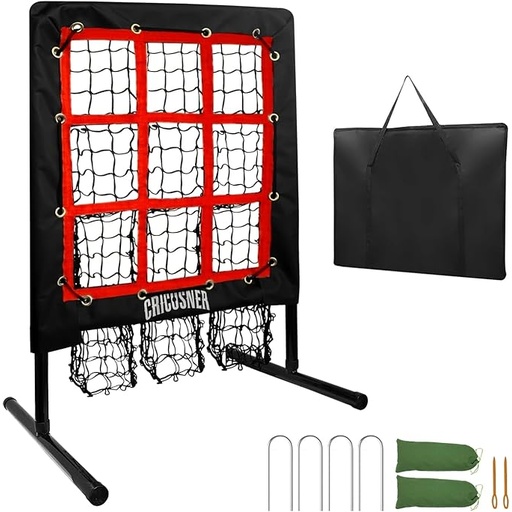
9 Hole Pitching Net, Heavy-Duty Baseball Net with Strike Zone for Pitching and Hitting, Height Adjustable Training Equipment with 9 Pocket Pitching Target for Baseball & Softball Practice
About This Sturdy & Durable Build: Our 9-hole pitching net is crafted with a thick alloy frame, ensuring remarkable stability. Each component has undergone strict testing. The high-quality netting and PVC net cloth ,as well as excellent stitching, can endure substantial impacts, enabling pitchers to practice intensively without worry. Whether it's intense fastballs or powerful curveballs, this net stands up to the challenge, making it a reliable choice for long - term training Pitcher - Oriented Design: The pitching net is equipped with a strike zone and features a black - and - white color scheme to mimic a realistic pitching scenario. This design aids pitchers in practicing swiftly and accurately, regardless of the training environment - be it indoors or outdoors. It helps pitchers improve their pitching accuracy by providing a visual target that closely resembles an actual game situation, thus enhancing muscle memory and overall performance Multiple Height Adjustments: Featuring 3 adjustable height levels, this pitching net caters to players of all ages and skill tiers. From novice pitchers just starting out to seasoned pros looking to refine their technique, everyone can find the perfect height. This adaptability meets the diverse needs of baseball and softball training. It allows for customized practice sessions, ensuring a personalized experience that maximizes the effectiveness of each training session Effortless Assembly & Storage: Designed with simplicity in mind, our baseball pitching net can be assembled or disassembled in mere minutes.It is also equipped with 2 customized threading needles, 4 U-shaped ground nails and 2 sandbags (empty), which makes the entire installation and use easier. Additionally, a spacious carrying bag is included, making storage a breeze. You can easily store it in the garage, basement or take it with you to different locations for training Exceptional After - Sales Service: We are committed to providing you with not only a top - notch pitching net but also outstanding service. If you encounter any issues with the product, simply send us an email, and our dedicated team will resolve the problem promptly. Your satisfaction is our priority, and we strive to ensure that your experience with our pitching net is nothing short of excellent Overview Size : Standard Material : Metal, Polyester Color : Black & Red Sport : Baseball, Softball Brand : Cricosner
Brand: CRICOSNER
Category: Sporting Goods > Athletics > Baseball & Softball > Baseball & Softball Training Aids > Baseball & Softball Pitching Targets